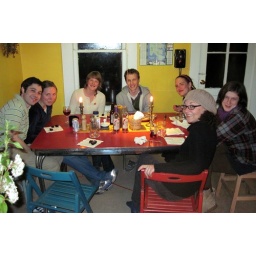
Apprentices and their friends. Luke, Renee, Stacy, Cale, Erin, Haley, and Cassie -- gathered around the table at the apprentice house